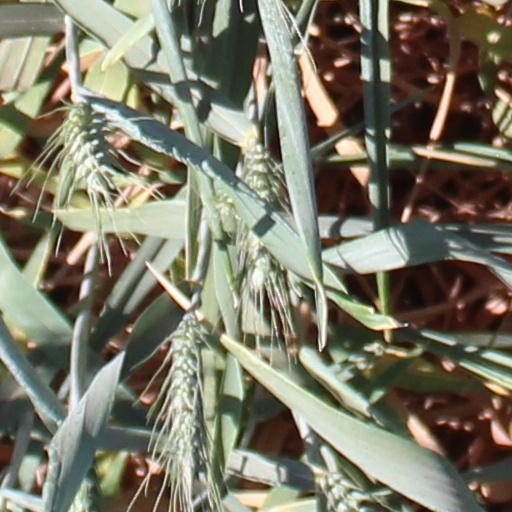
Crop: wheat